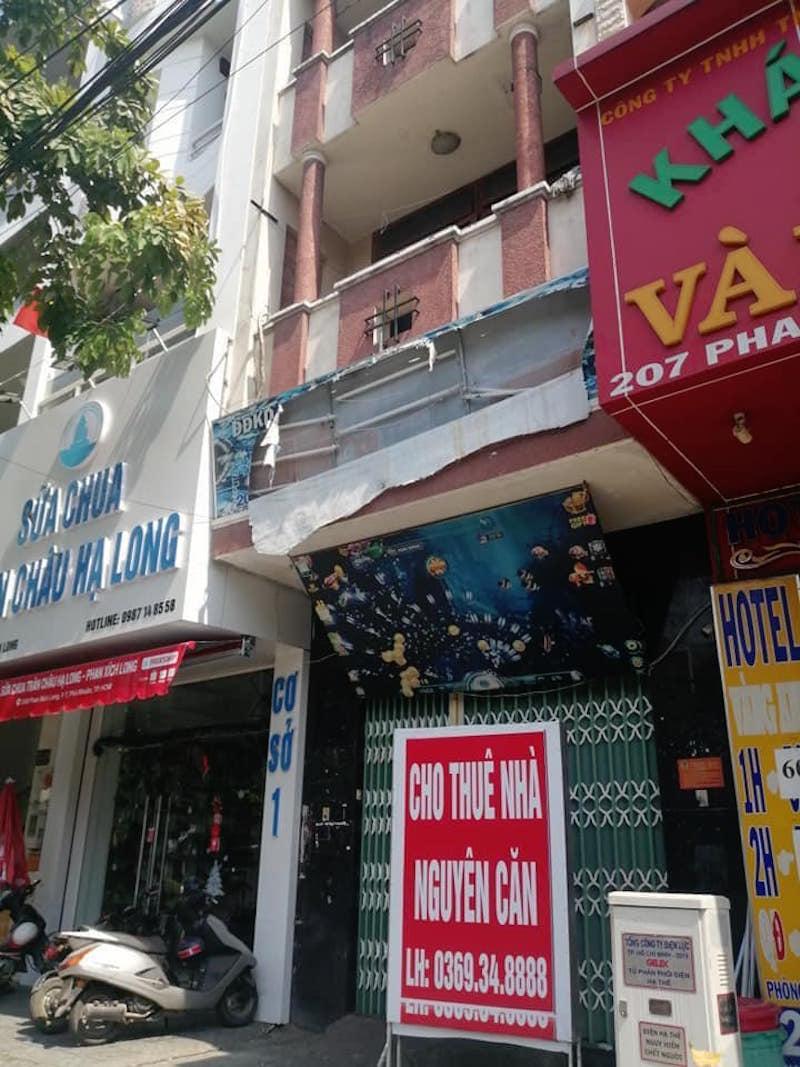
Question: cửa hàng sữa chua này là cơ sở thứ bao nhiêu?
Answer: cơ sở 1